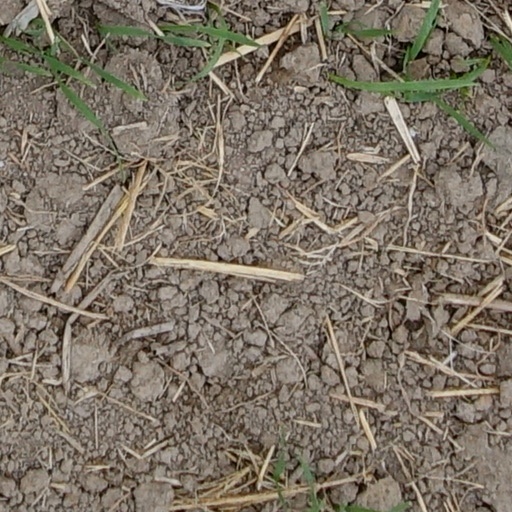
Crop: wheat